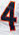
Number: 4